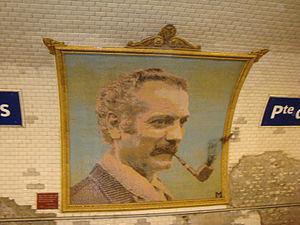
Quai de la station Porte des Lilas sur la ligne 11 avec mosaïque de Georges Brassens.
Brassens avant Brassens est un récit biographique écrit par Émile Miramont sur son ami, le chanteur et interprète Georges Brassens.
Une vie d'amitié avec Georges Brassens est un récit biographique de Josée Stroobants, photographe attitrée et amie de Georges Brassens, relatant le parcours de cette longue amitié avec le chanteur.
Brassens et la Bretagne est un album de récits biographiques et de photographies écrit par le journaliste Pierre Berruer, sur les séjours du chanteur Georges Brassens en Bretagne.
Georges Brassens, Entretiens et souvenirs intimes est un récit biographique d'Éric Battista retraçant, comme l'indique son titre, des entretiens et des souvenirs intimes témoins de sa longue amitié avec Georges Brassens.